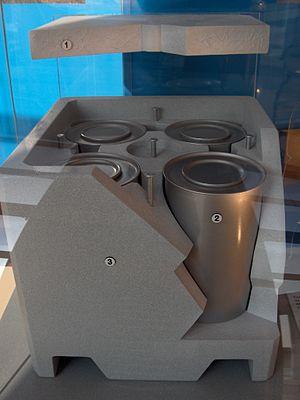
Cigéo est un projet français de centre de stockage des déchets radioactifs en couche géologique profonde, aussi appelé enfouissement des déchets nucléaires. Il est conçu pour enfouir les déchets radioactifs de haute activité et à vie longue produits par l’ensemble des installations nucléaires françaises, jusqu’à leur démantèlement, et par le traitement des combustibles usés utilisés dans les centrales nucléaires. Après plus de vingt ans de recherche, menées pour l'essentiel au laboratoire de Bure, le projet Cigéo prévoit d'implanter ce site quelques kilomètres plus au nord, à la limite des départements de la Meuse et de la Haute-Marne, aux confins des communes de Ribeaucourt, Bure, Mandres-en-Barrois, et Bonnet, dans le bassin-versant de la Seine, à la limite de celui de la Meuse.